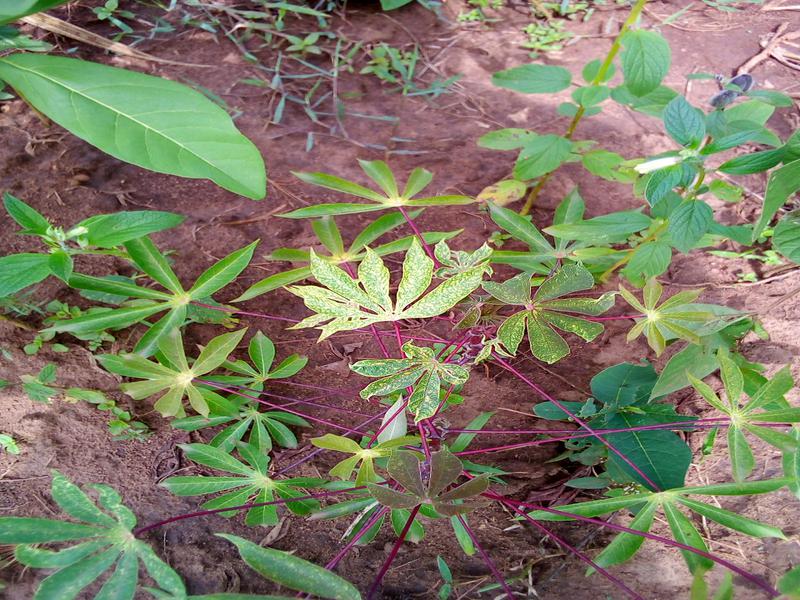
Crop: cassava
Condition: green_mottle